Los Alerces National Park

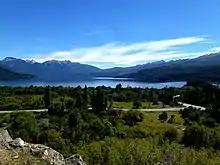
A highway runs along the eastern shore of Futalaufquen Lake giving tourist access to the park.

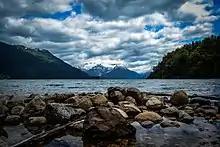
Lake Menéndez and Torrecillas Glacier.

Los Alerces National Park consists of two parts: the formally declared national park of and the adjoining Los Alerces National Reserve of . Almost all the development in the park is in the national reserve. A buffer area wide surrounds the three sides of the park which do not border on Chile.